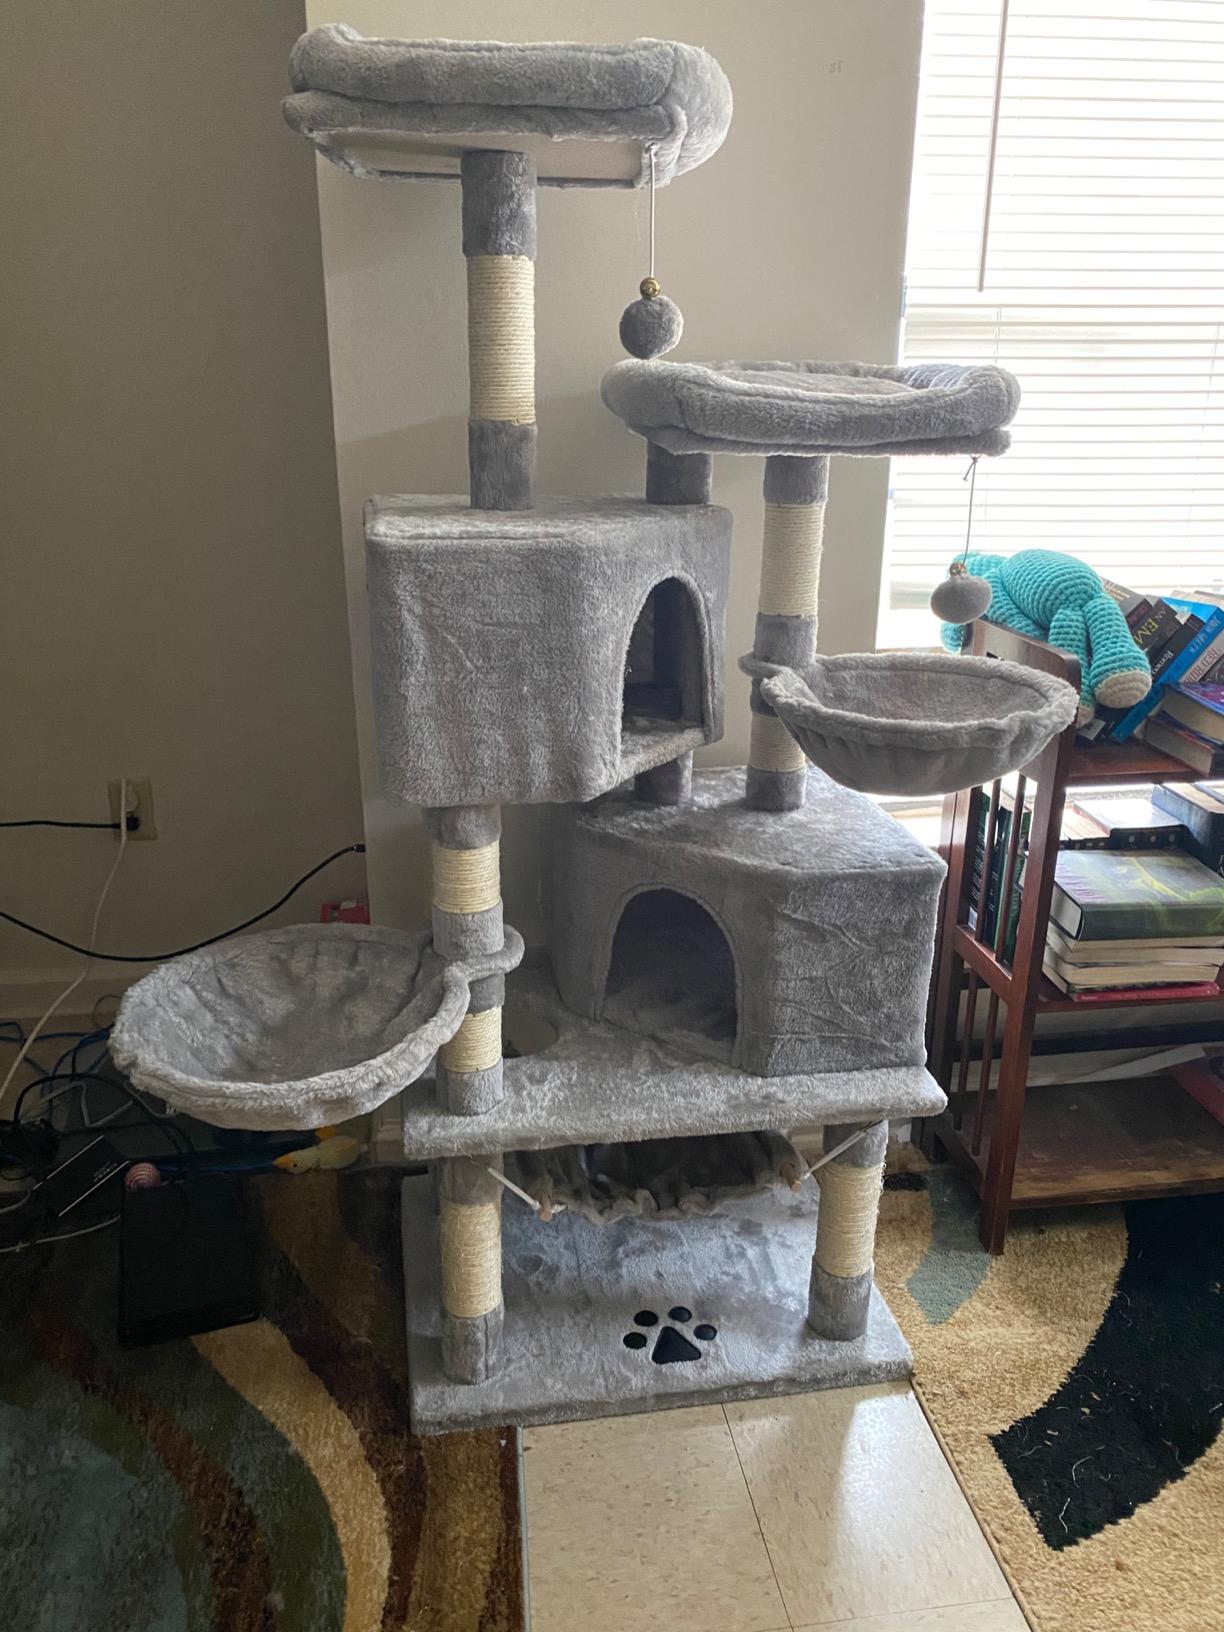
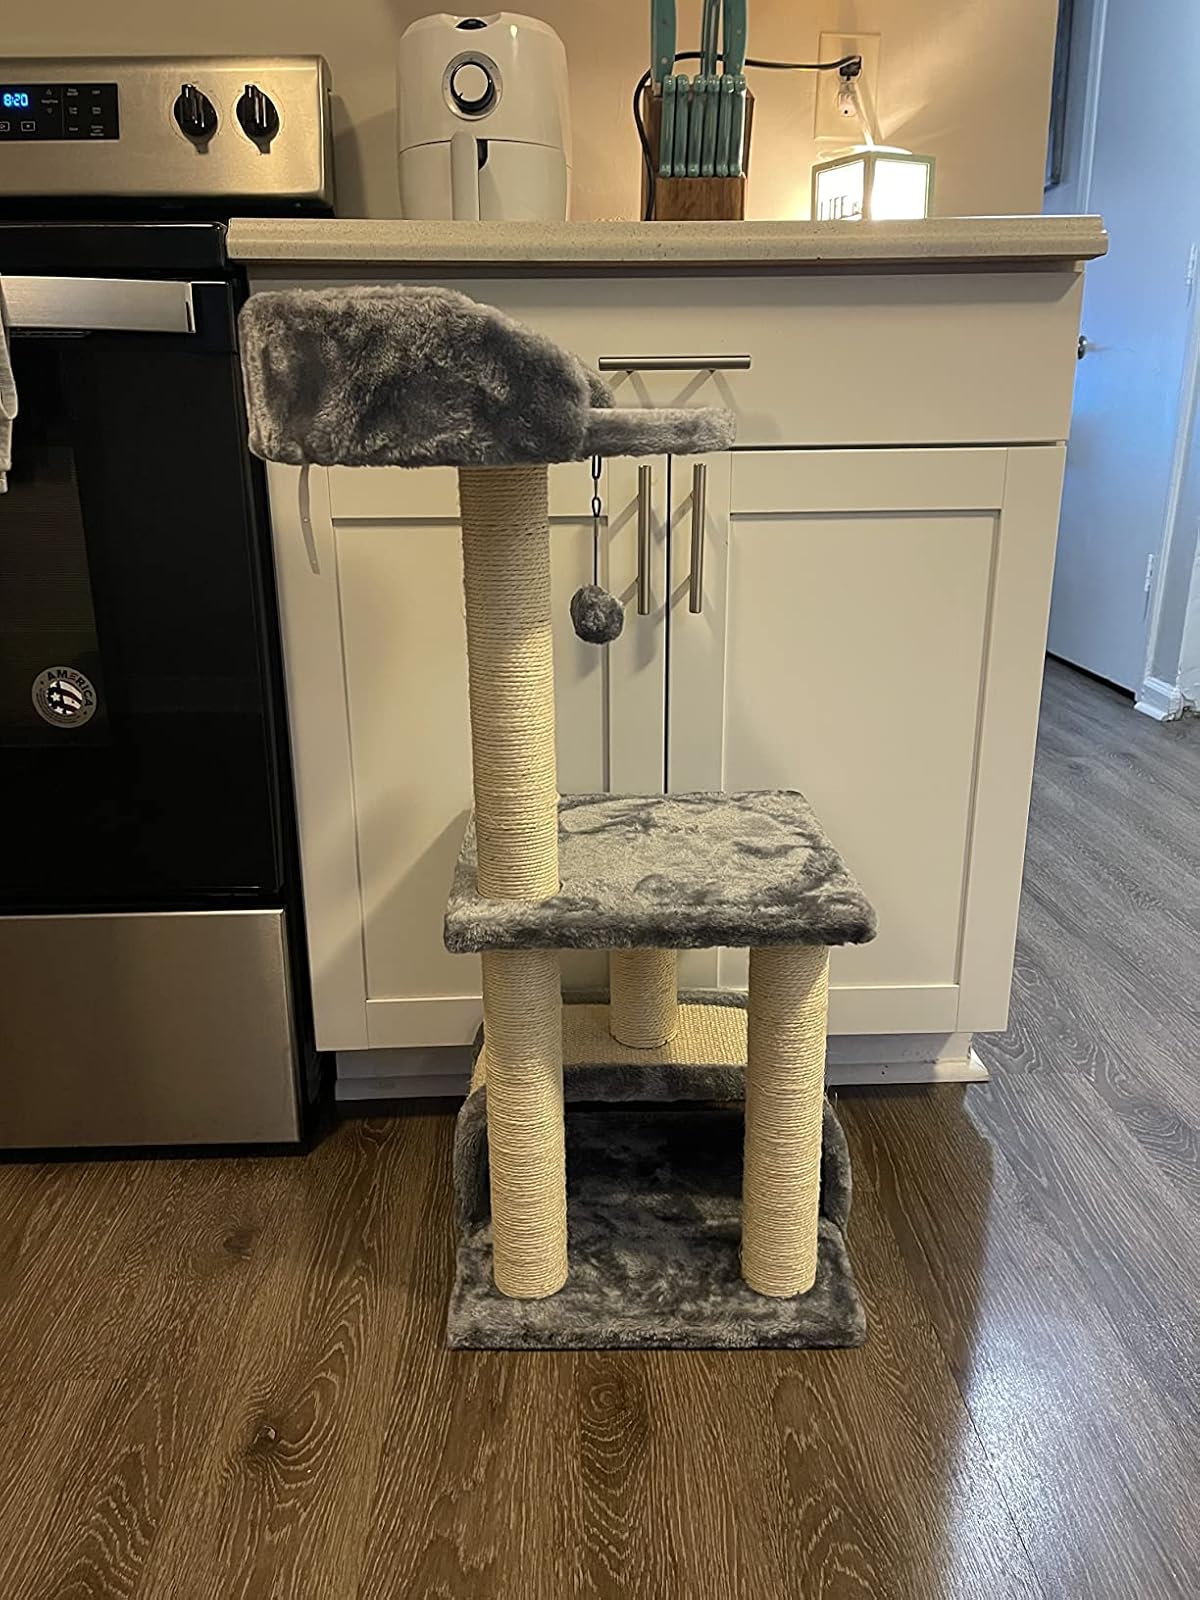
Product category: items_cat tree
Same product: no